Godzilla (TriStar)

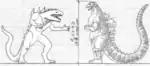
Early concept artwork depicting the showdown between Godzilla and Zilla in "Godzilla: Final Wars".

During production of "", director Ryuhei Kitamura asked producer Shōgo Tomiyama whether or not they were allowed to include TriStar's Godzilla in the film. Tomiyama checked Toho's contract with Sony and saw they were allowed to use it, stating, "since this was the 50th anniversary film, I thought ‘Why not include the American Godzilla?'" This incarnation of TriStar's Godzilla was named "Zilla". This decision was made because they also felt that Emmerich's film had taken the "God" out of "Godzilla" by portraying the character as a mere animal, however, Kitamura admitted to "liking" the 1998 film and Emmerich's works. The name "Zilla" was chosen for the character by Tomiyama as a satirical take on counterfeit Godzilla products that use "Zilla" as a suffix.